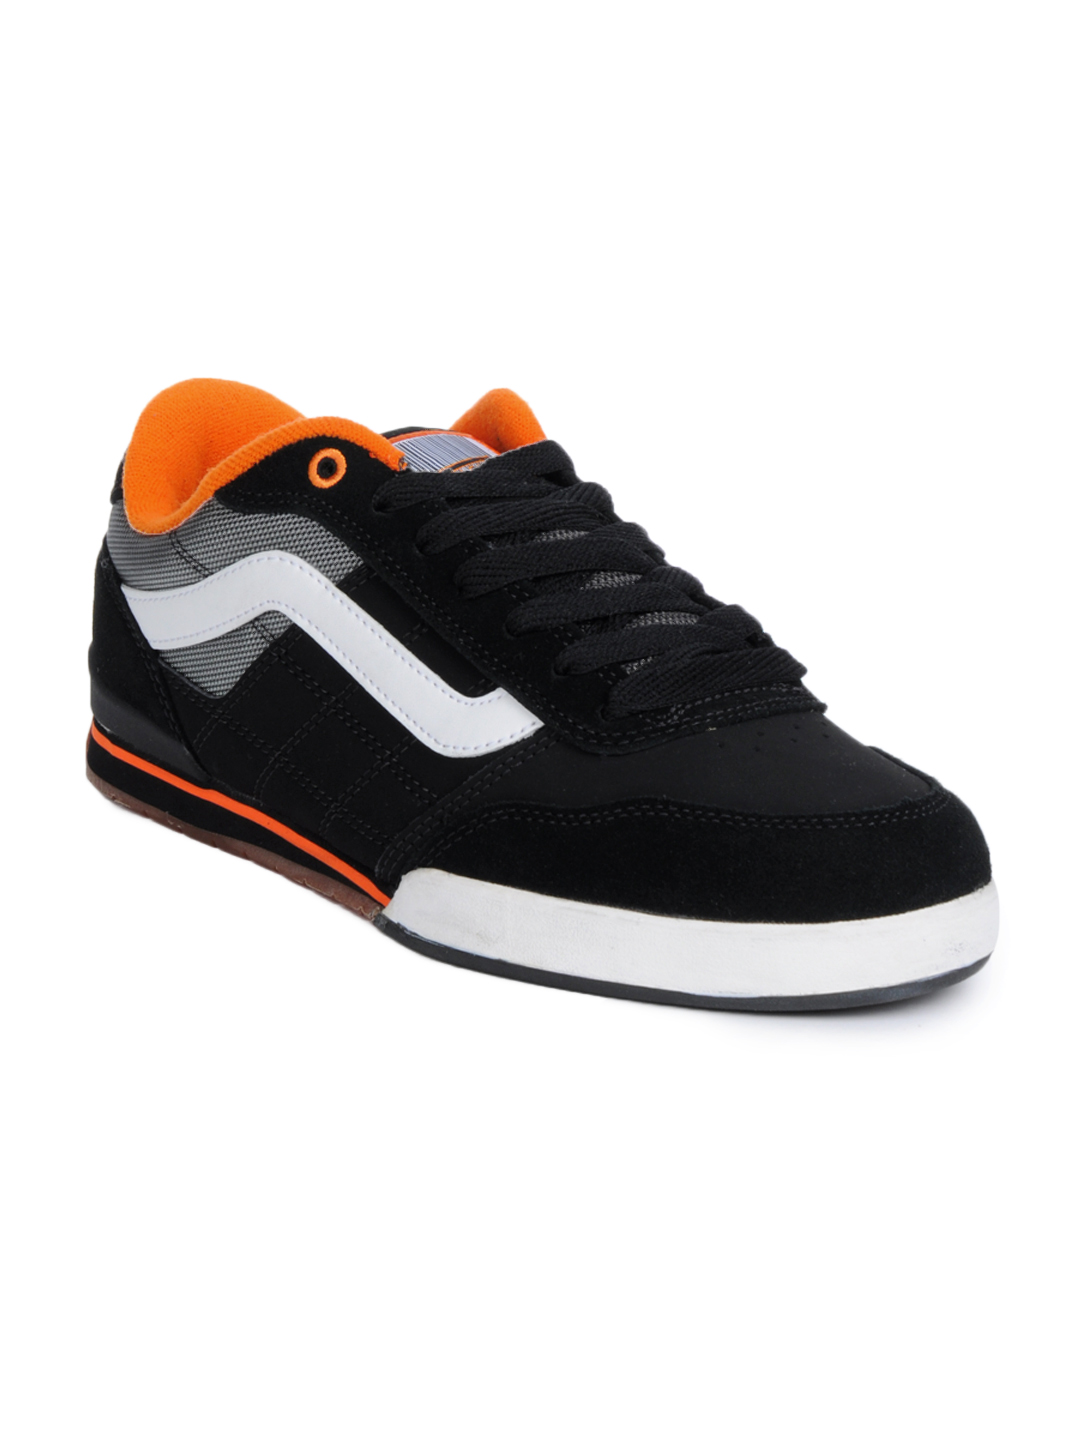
Vans Men Wylie Black Shoes
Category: Footwear / Shoes / Casual Shoes
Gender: Men
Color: Black
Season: Summer 2012
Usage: Casual